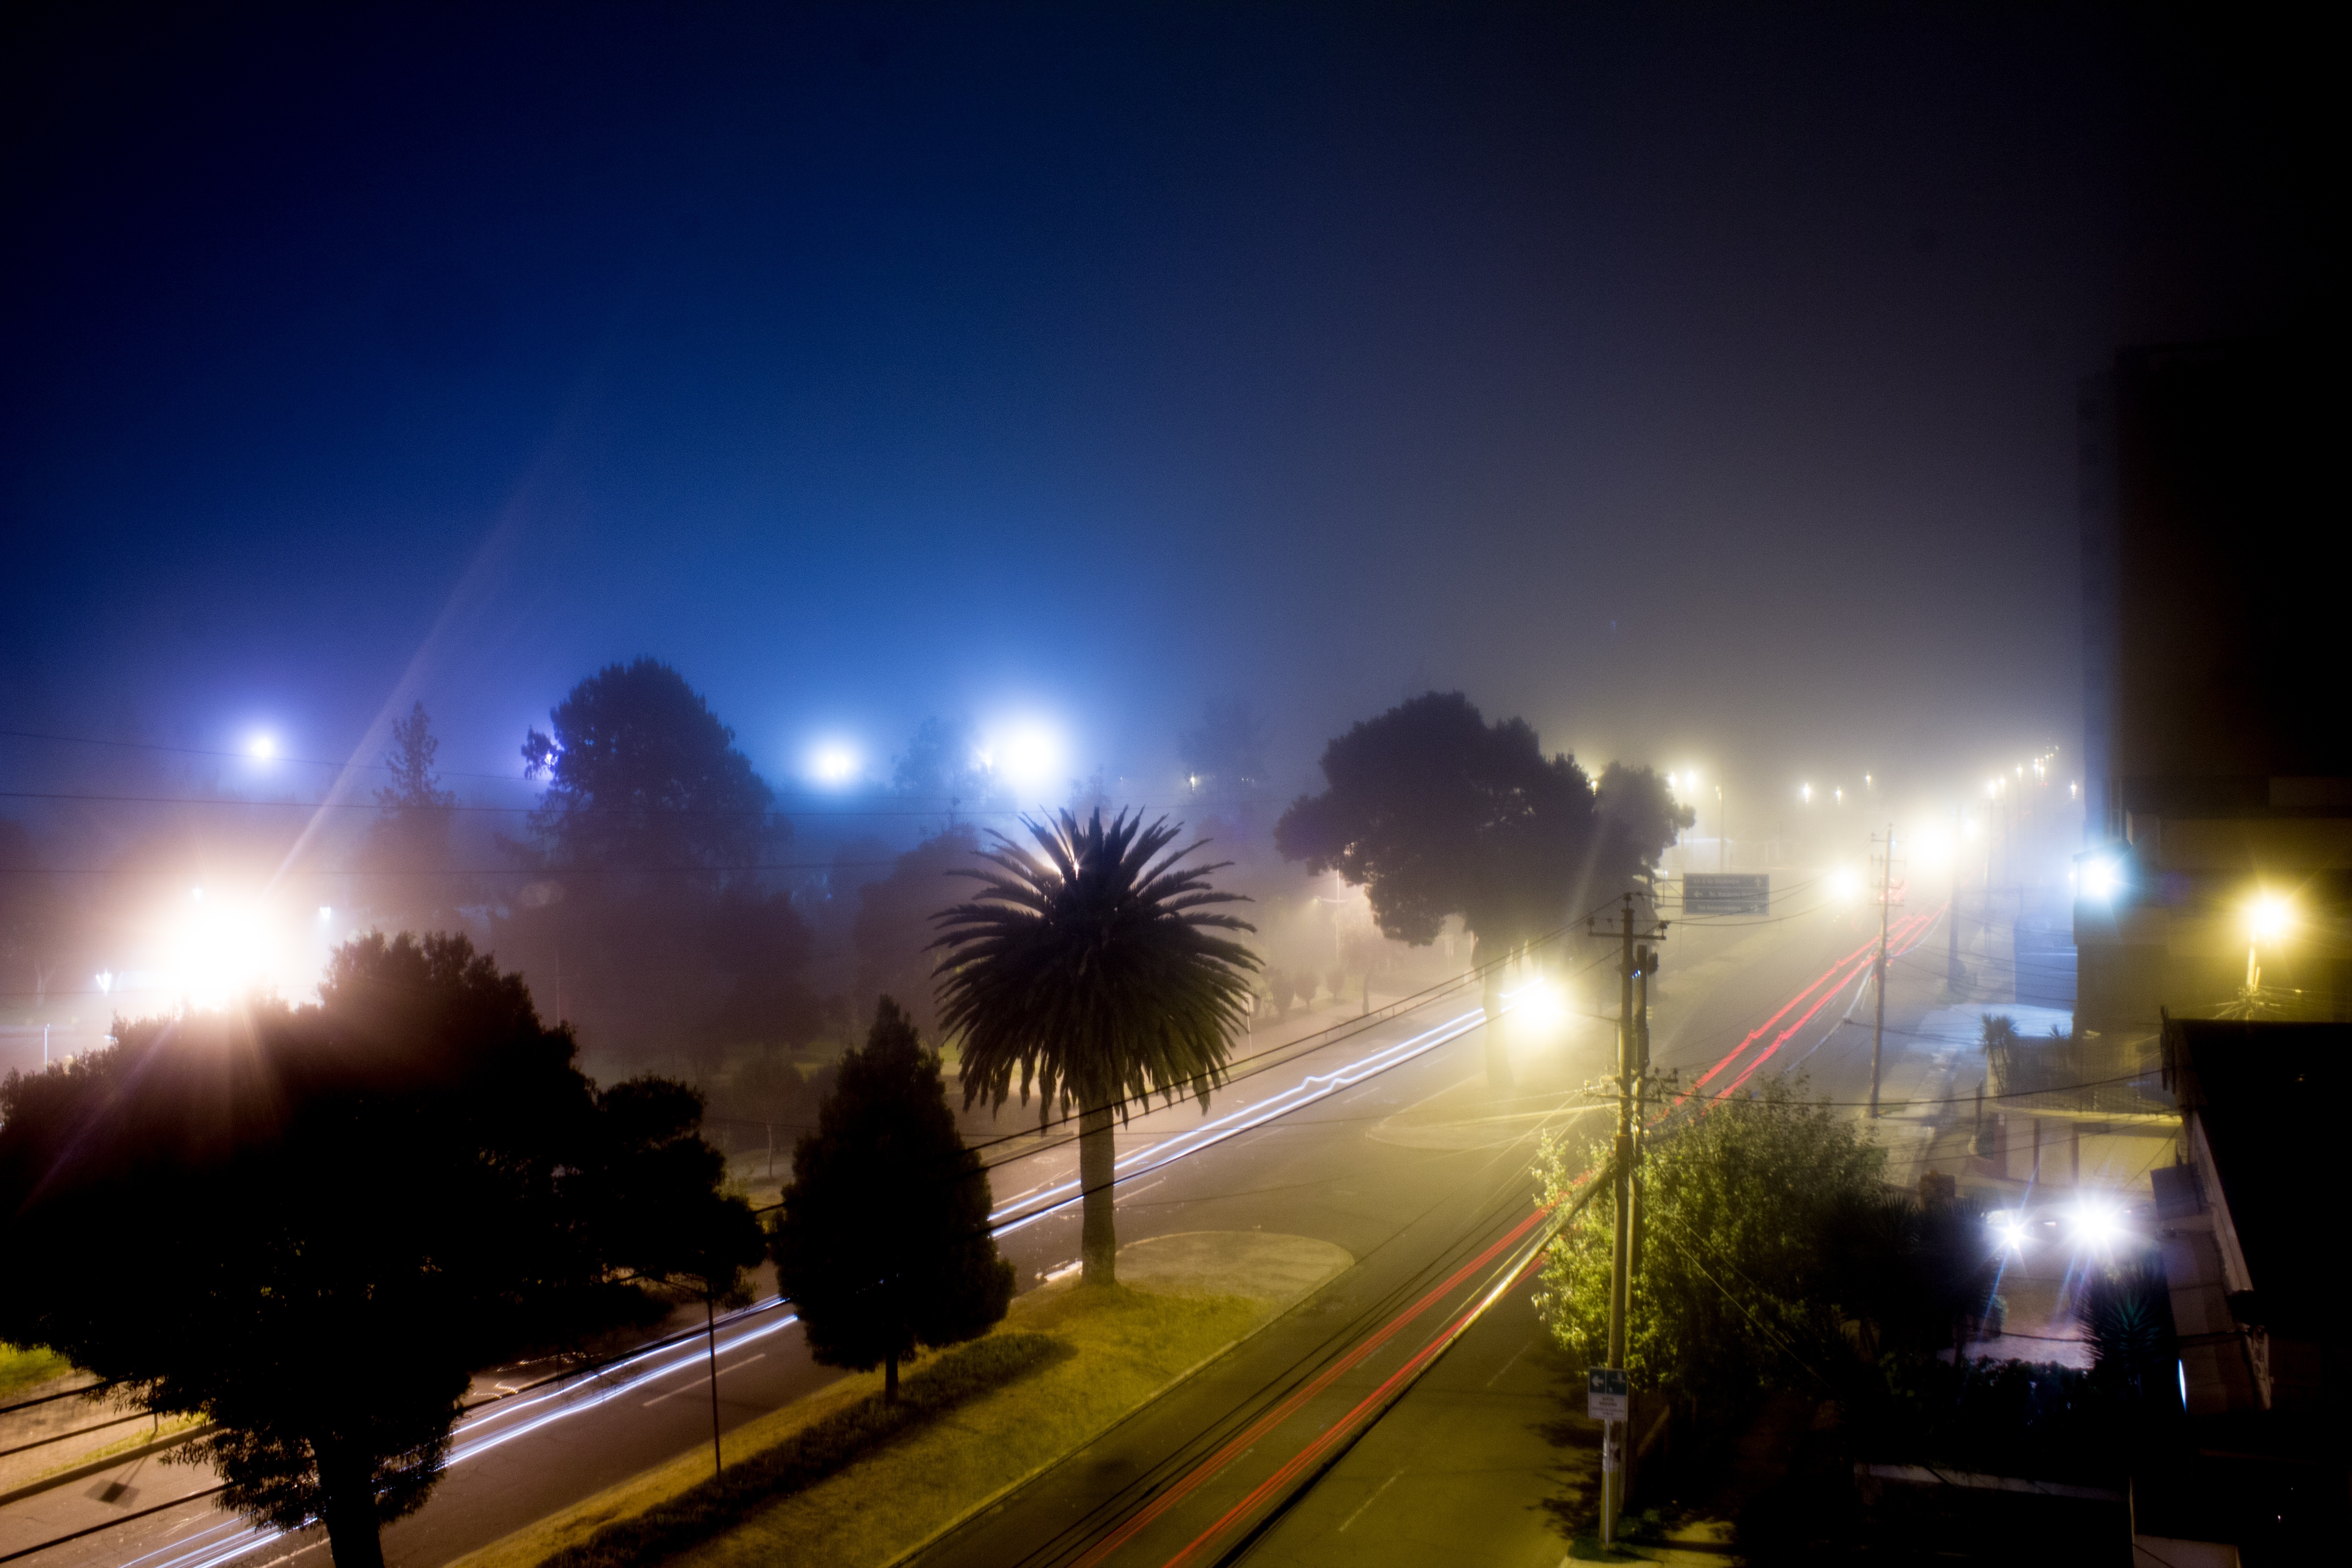
light, sky, fog, mist, street, night, sunlight, morning, view, dawn, city, atmosphere, urban, cityscape, dusk, evening, park, darkness, street light, lighting, atmosphere of earth